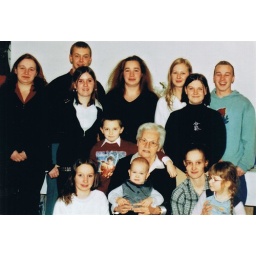
My Grandmother with her 11 grandchildren and 1 great grandson. The boy in the red pullover is me (2003).